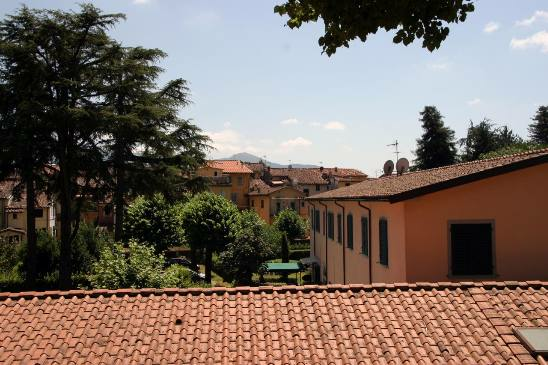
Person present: No